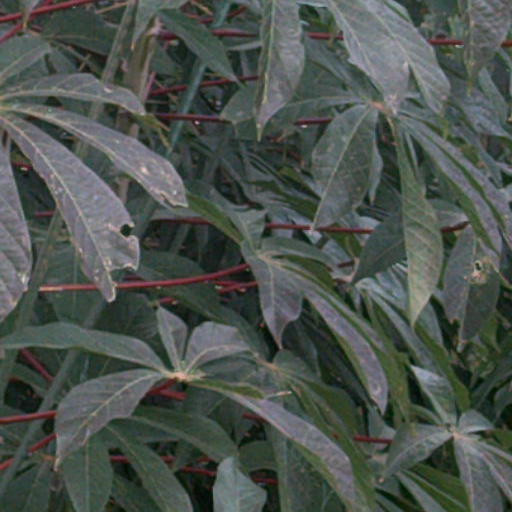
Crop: cassava